California Senate Bill 35 (2017)

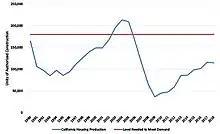
California has built fewer units than needed since 1990.

The Housing Element Act of 1969 mandates all cities construct a specified number of low, middle, and market rate housing. Cities are required to construct their RHNA, which the HCD determines every 8 years. The RHNA determines the amount of low-income, moderate income, and market housing each municipality is expected to construct to meet regional housing needs. However, 97.6% of cities in California do not construct the required number of low-income housing units allocated.